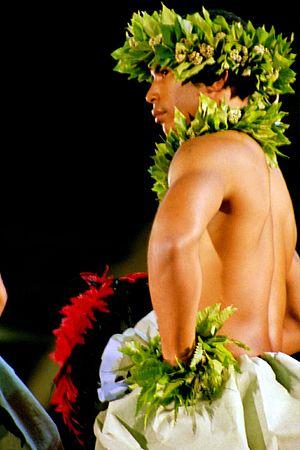
La musique hawaïenne est la musique originaire d'Hawaï. Elle se manifeste par des chants traditionnels maori accompagnés de danse et l'utilisation d'instruments notables tels que la guitare hawaïenne. Elle a des similitudes avec la musique polynésienne et la musique maorie, mais du fait du statut politique de l'île, elle subit aussi une grosse influence de la musique des États-Unis.
L’hawaïen, en hawaïen Hawaiʻi ou ʻŌlelo Hawaiʻi, est la langue vernaculaire des habitants indigènes de l'archipel d'Hawaï, les Hawaïens. Cette langue et l'anglais sont les langues officielles de l'État américain d'Hawaï.